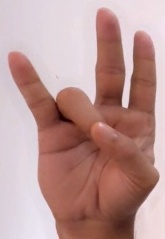
ASL sign: 7